Student protest

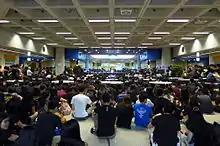
City University of Hong Kong students staging a sit-in during 2014 Hong Kong protests over blocking of electoral reforms

Campus protest or student protest is a form of student activism that takes the form of protest at university campuses. Such protests encompass a wide range of activities that indicate student dissatisfaction with a given political or academics issue and mobilization to communicate this dissatisfaction to the authorities (university or civil or both) and society in general and hopefully remedy the problem. Protest forms include but are not limited to: sit-ins, occupations of university offices or buildings, strikes etc. More extreme forms include suicide such as the case of Jan Palach's, and Jan Zajíc's protests against the end of the Prague Spring and Kostas Georgakis' protest against the Greek junta of 1967–1974.